Noah's Ark (2007 film)

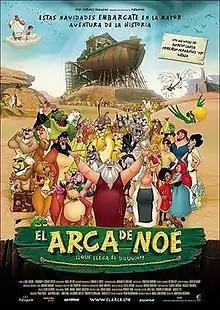
Spanish theatrical release poster

Noah's Ark is a 2007 Argentine-Italian animated comedy film directed by Juan Pablo Buscarini. Based on the biblical story of Noah's Ark, its story is told from the animals' point of view. The film tends to follow the traditional story, with the animals being anthropomorphic.